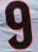
Number: 9